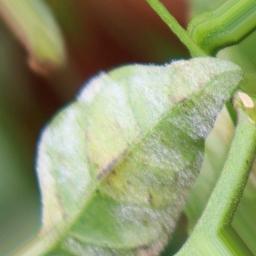
Label: powdery mildew